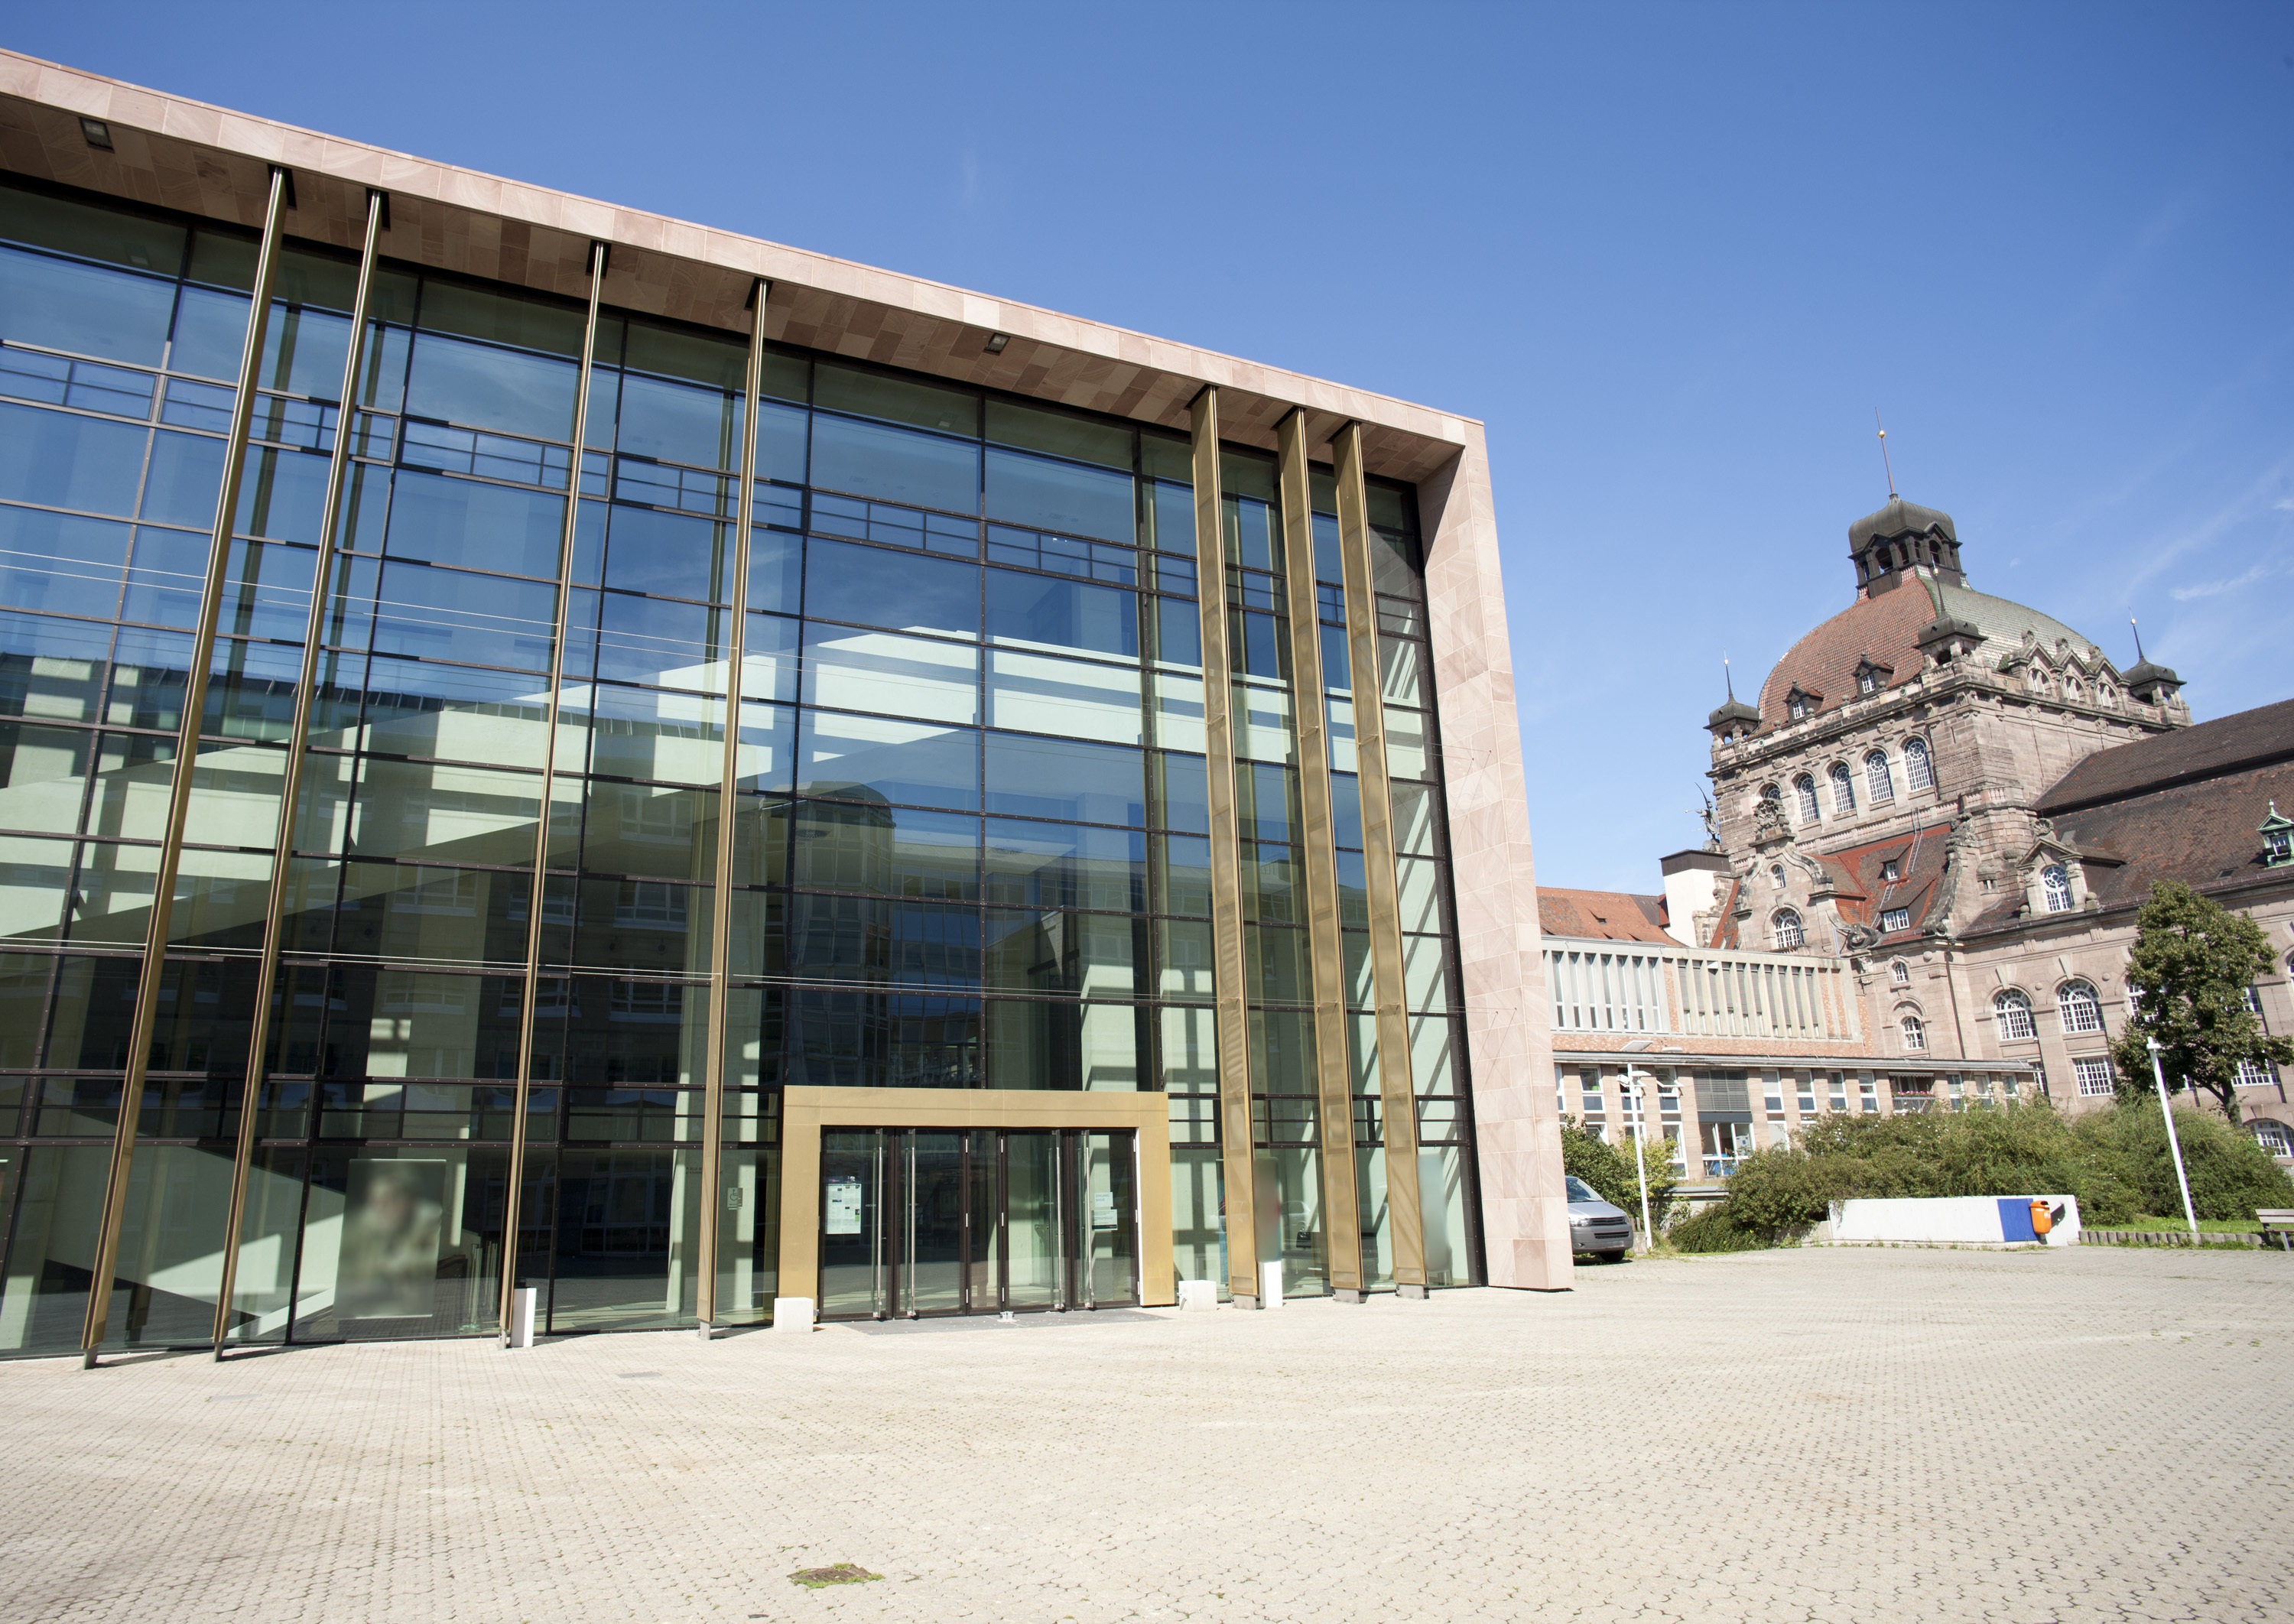
architecture, building, city, downtown, plaza, facade, capital, theater, bavaria, headquarters, nuremberg, neighbourhood, swiss francs, theatre nuremberg